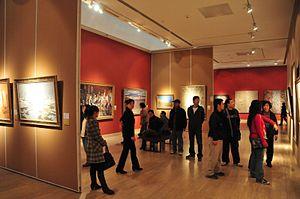
Le musée d'Art national de Chine est un musée d'art situé rue Wusi, à Pékin, en Chine. C'est un des plus grands musées du pays.